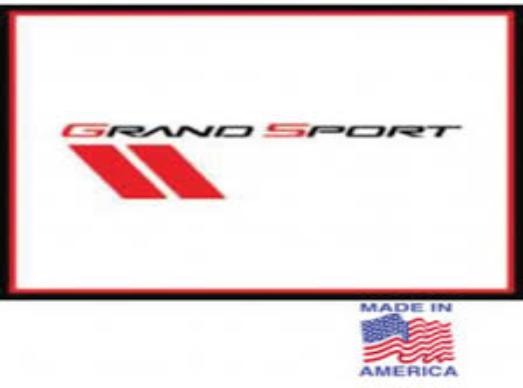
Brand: grand sport
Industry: Transportation